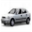
Label: automobile